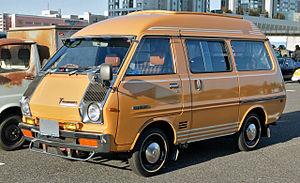
La Toyota Lite Ace est une petite fourgonnette développée par le constructeur automobile nippon Toyota. Sa carrière est très longue, s'étalant sur trois décennies de 1970 à fin des années 1990.